Murder of Cameron Blair

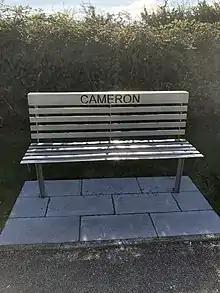
A bench in Kilbeg Cemetery dedicated to the memory of Blair

In May 2023, Blair's murderer's appeal against the validity of his incarceration came before the Irish Court of Appeal. An error in the sentencing of the unnamed teenager had resulted in his receiving of the sentence of detention for life with a review after thirteen years. In Ireland, adults cannot be sentenced to detention, and imprisonment was not an option before the sentencing court. As a result, the Director of Public Prosecutions made the case that the only option the appeal court had was to make "no order" which would "result in the immediate release of the applicant". A trio of appeal court judges led by Ms Justice Isobel Kennedy ruled that if the Appeal Court found that an error had been made in the sentencing of a juvenile, the court would not be in the position to impose a new sentence upon that child having turned eighteen. It was reported that had the sentencing been found to have been improper, the killer may have been permitted to walk free. In December 2023, the killer's appeal was rejected by the court. The court found that the sentencing judge had set an appropriate sentence, and had taken adequate account of the killer's immaturity and other mitigating factors.